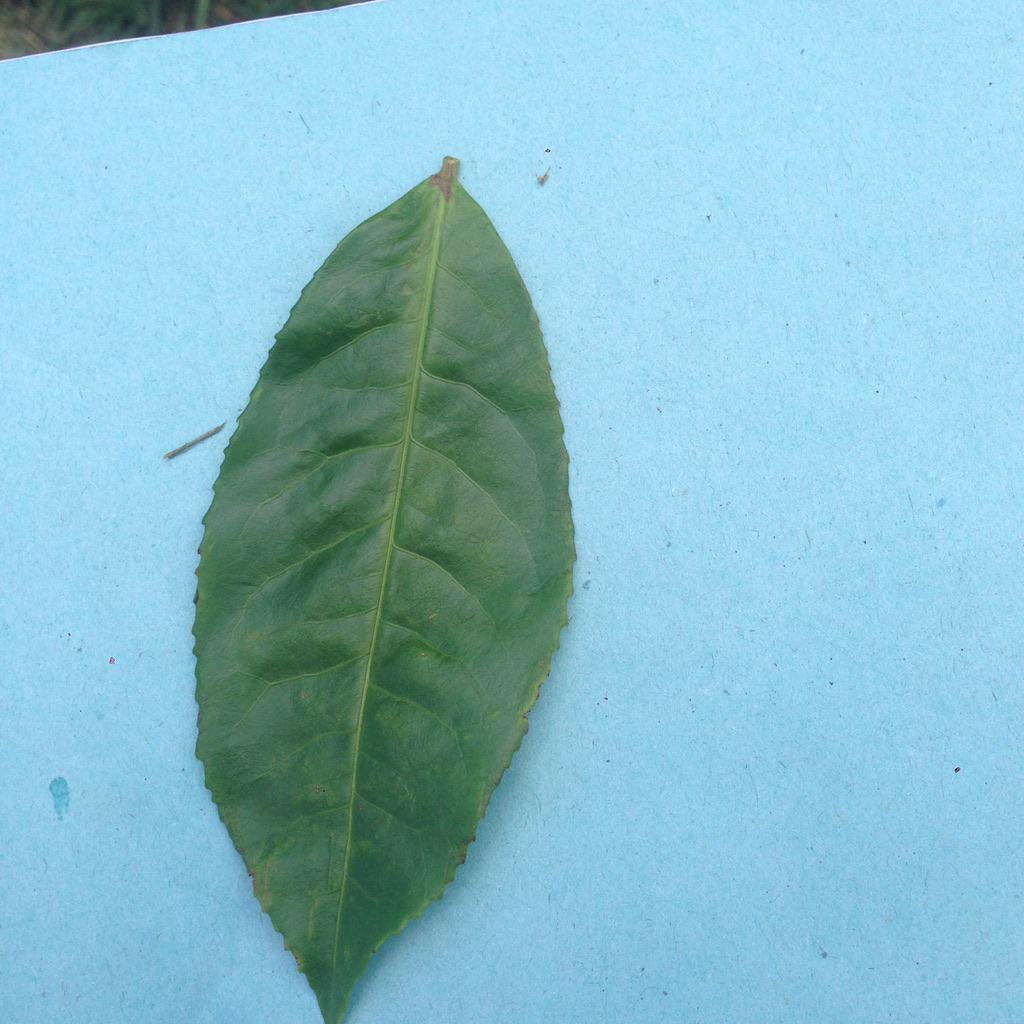
Label: Healthy